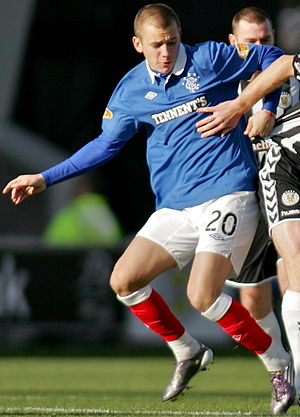
Vladimír Weiss
Vladimír Weiss er en slovakisk fodboldspiller, der spiller som kantspiller hos Al-Gharafa i Qatar. Tidligere har han spillet for Pescara, Olympiakos, Manchester City, Espanyol, Rangers og Bolton Wanderers.